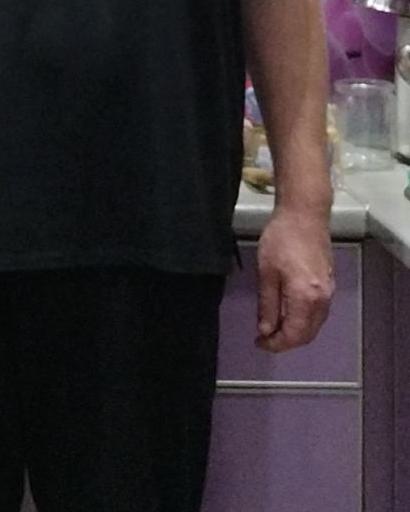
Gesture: no_gesture